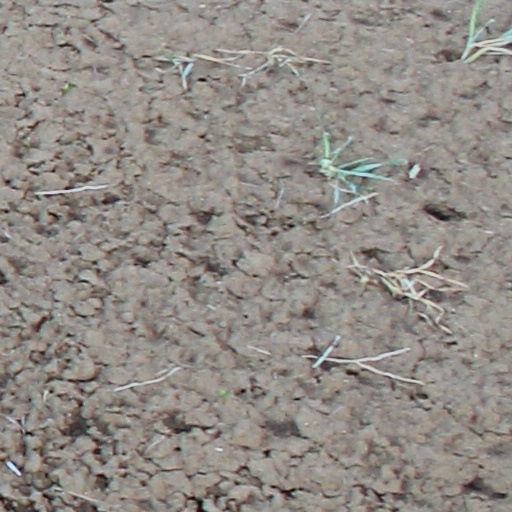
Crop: wheat